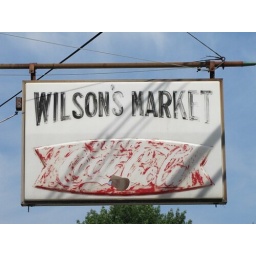
Reference to the small hole through both plastic panels of this sign in Spiceland, Indiana.